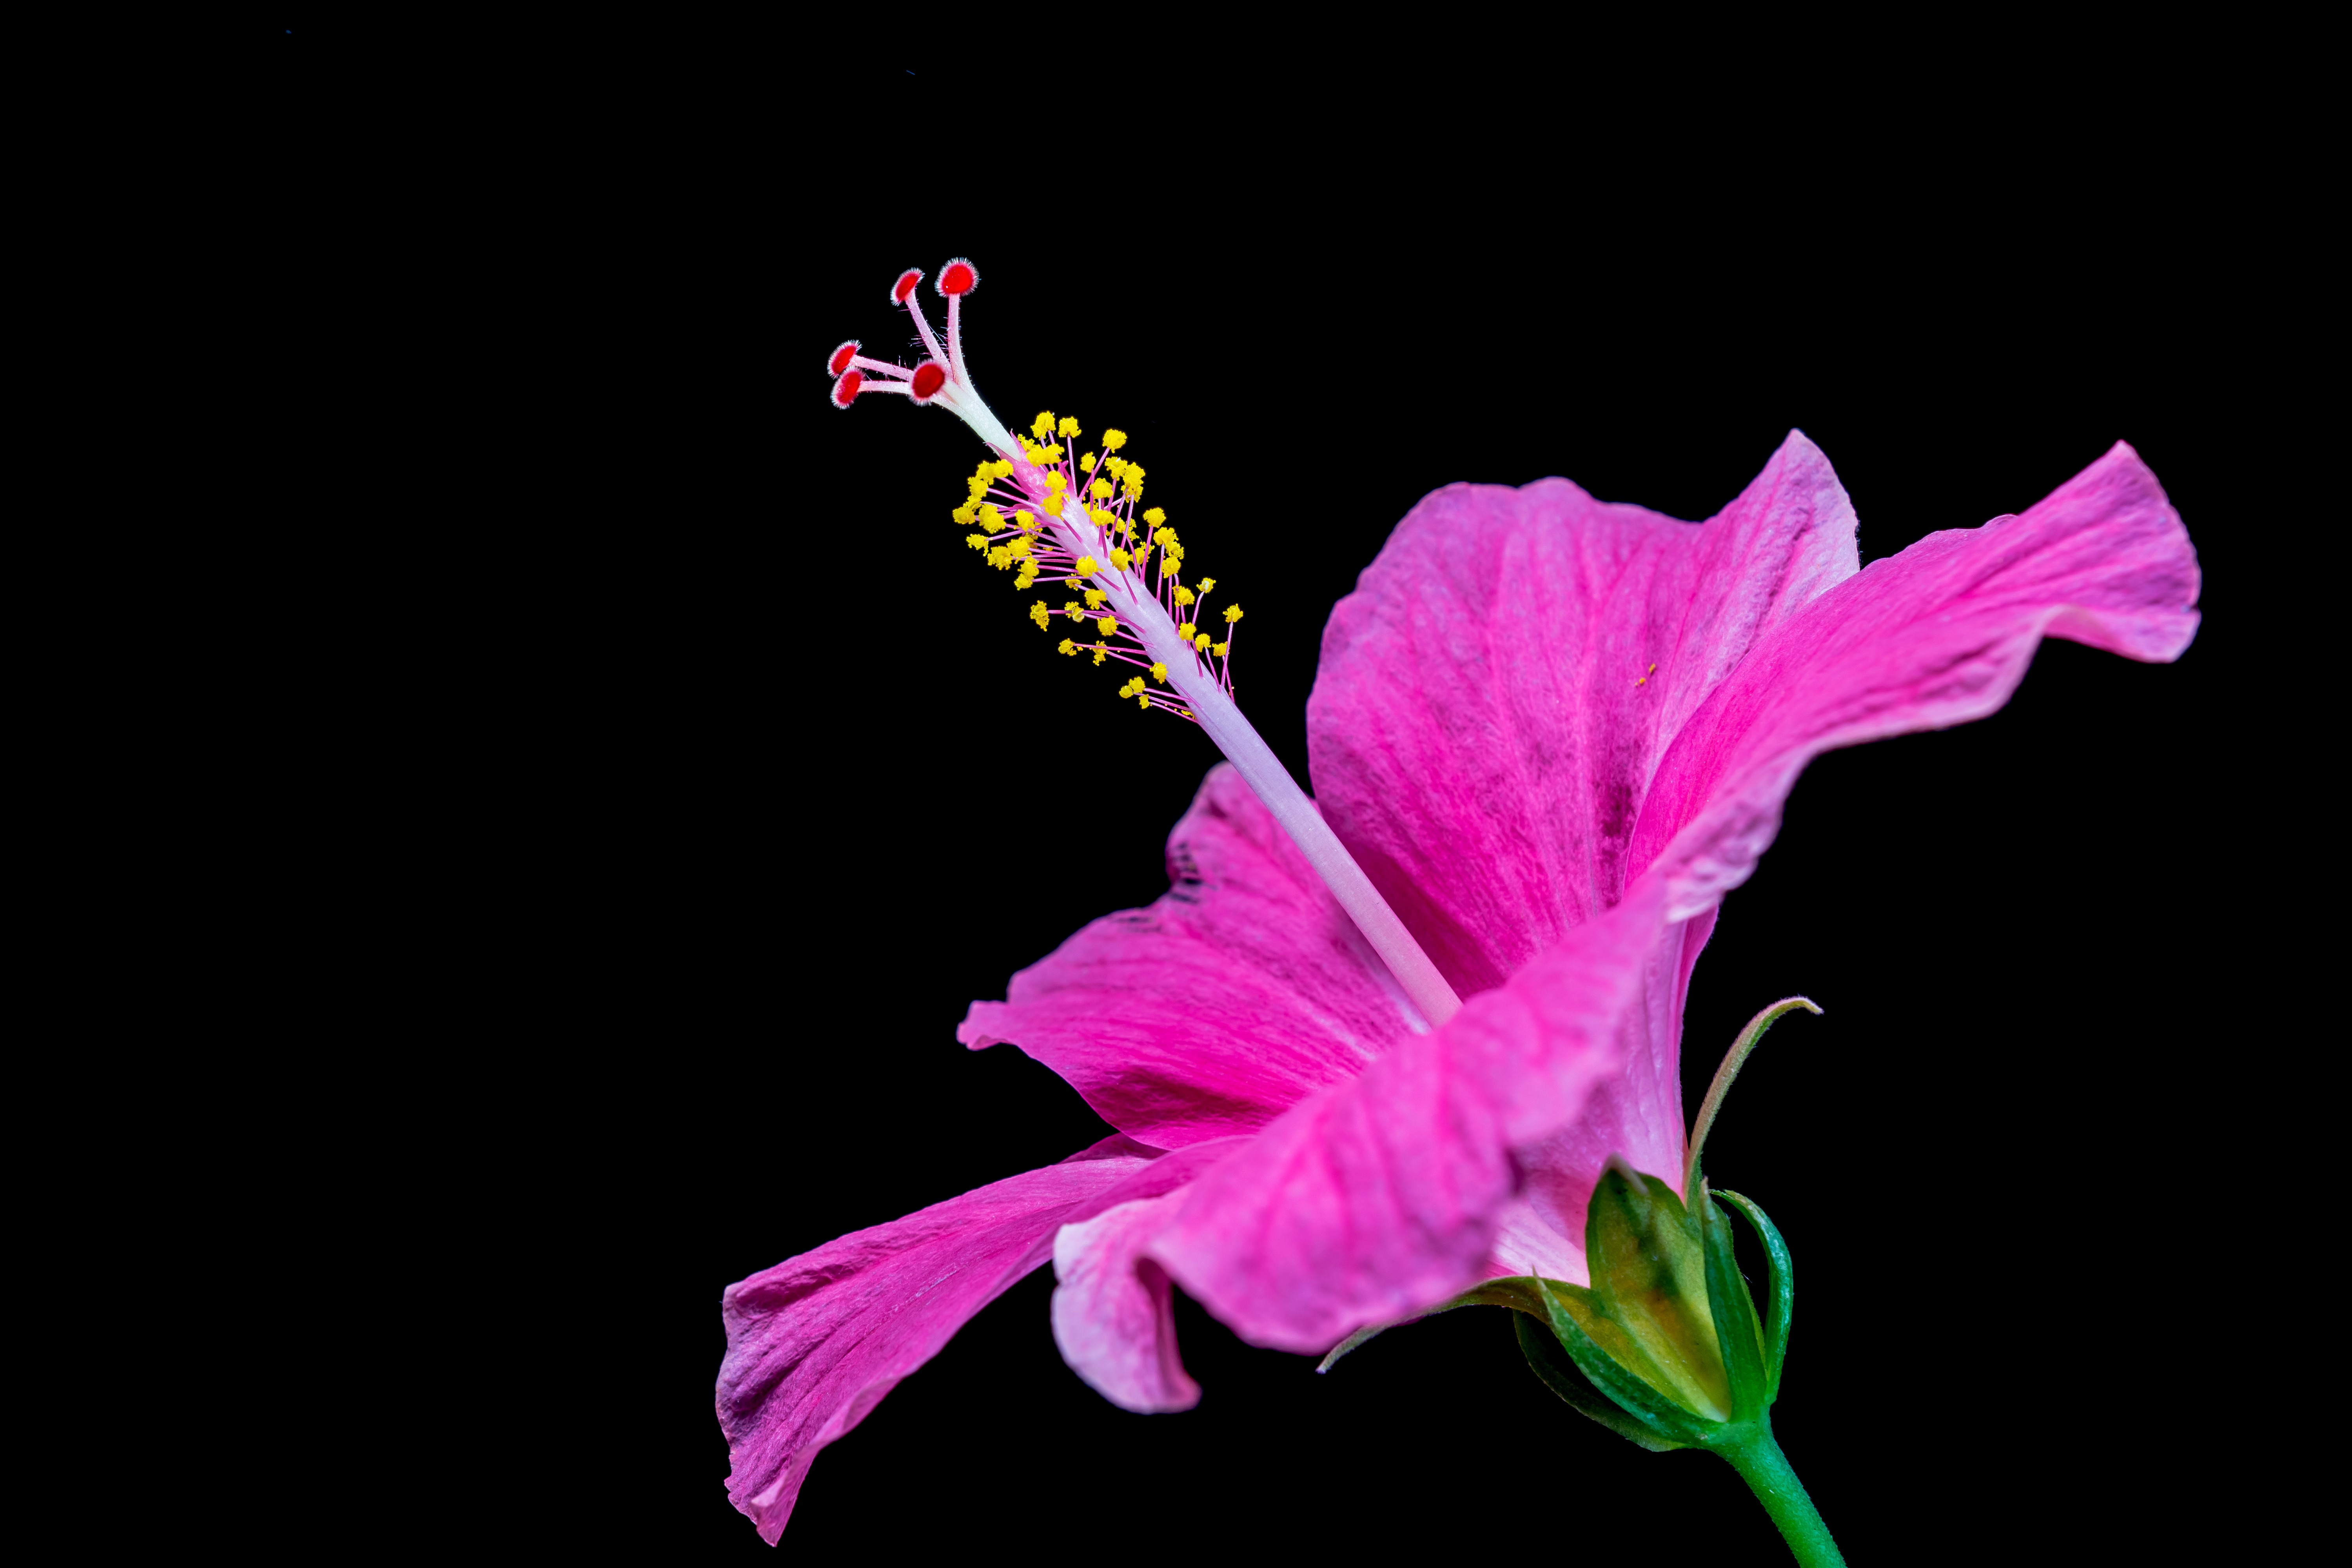
blossom, plant, white, leaf, flower, purple, petal, bloom, pink, flora, marshmallow, magenta, hibiscus, malvaceae, macro photography, flowering plant, mallow, land plant